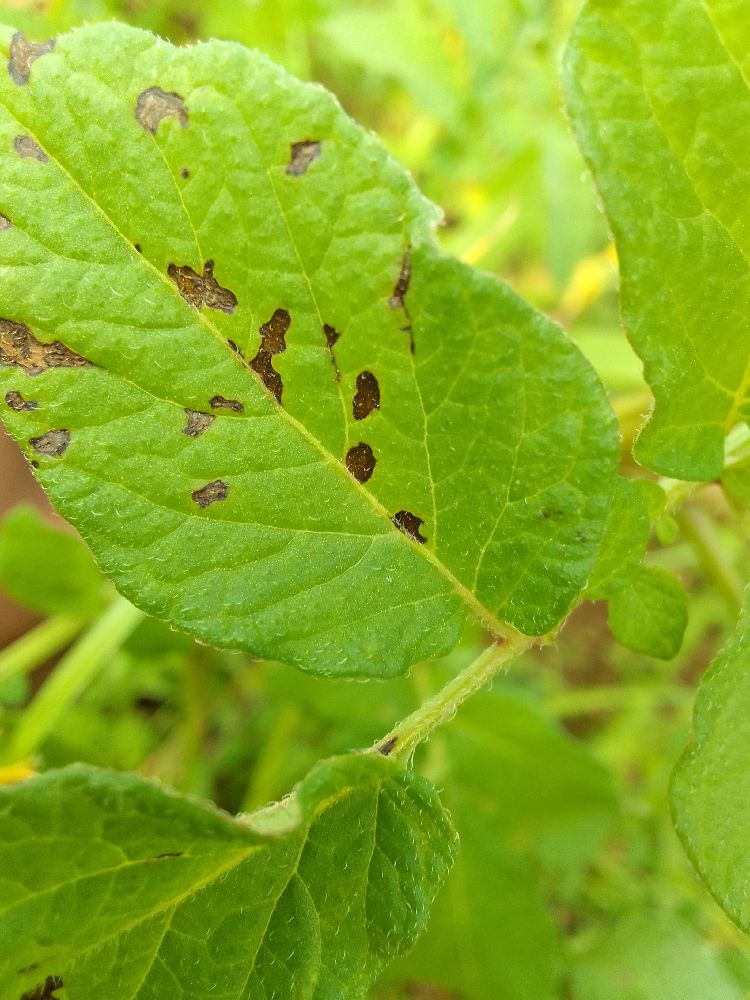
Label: Early blight